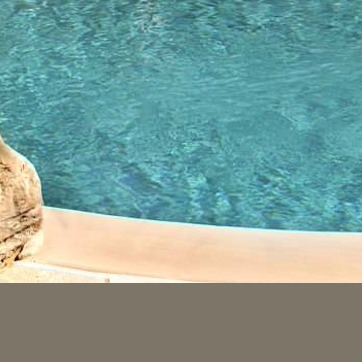
Material: water